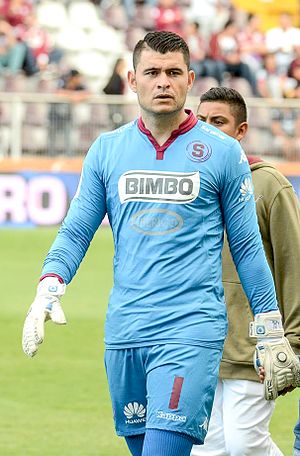
Danny Carvajal
Danny Carvajal er en fodboldspiller fra Costa Rica. Han har spillet for Costa Ricas landshold.